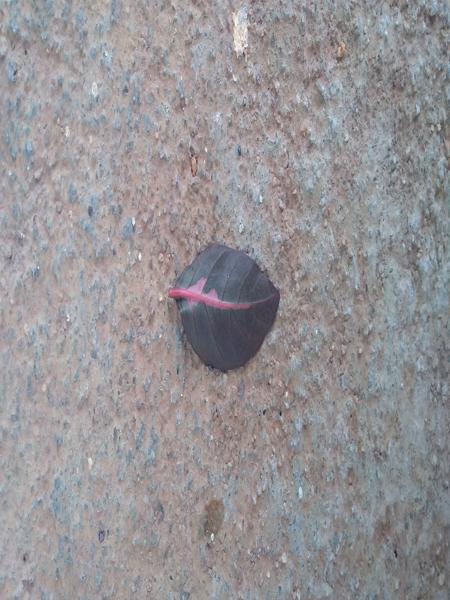
Plant: Caricature